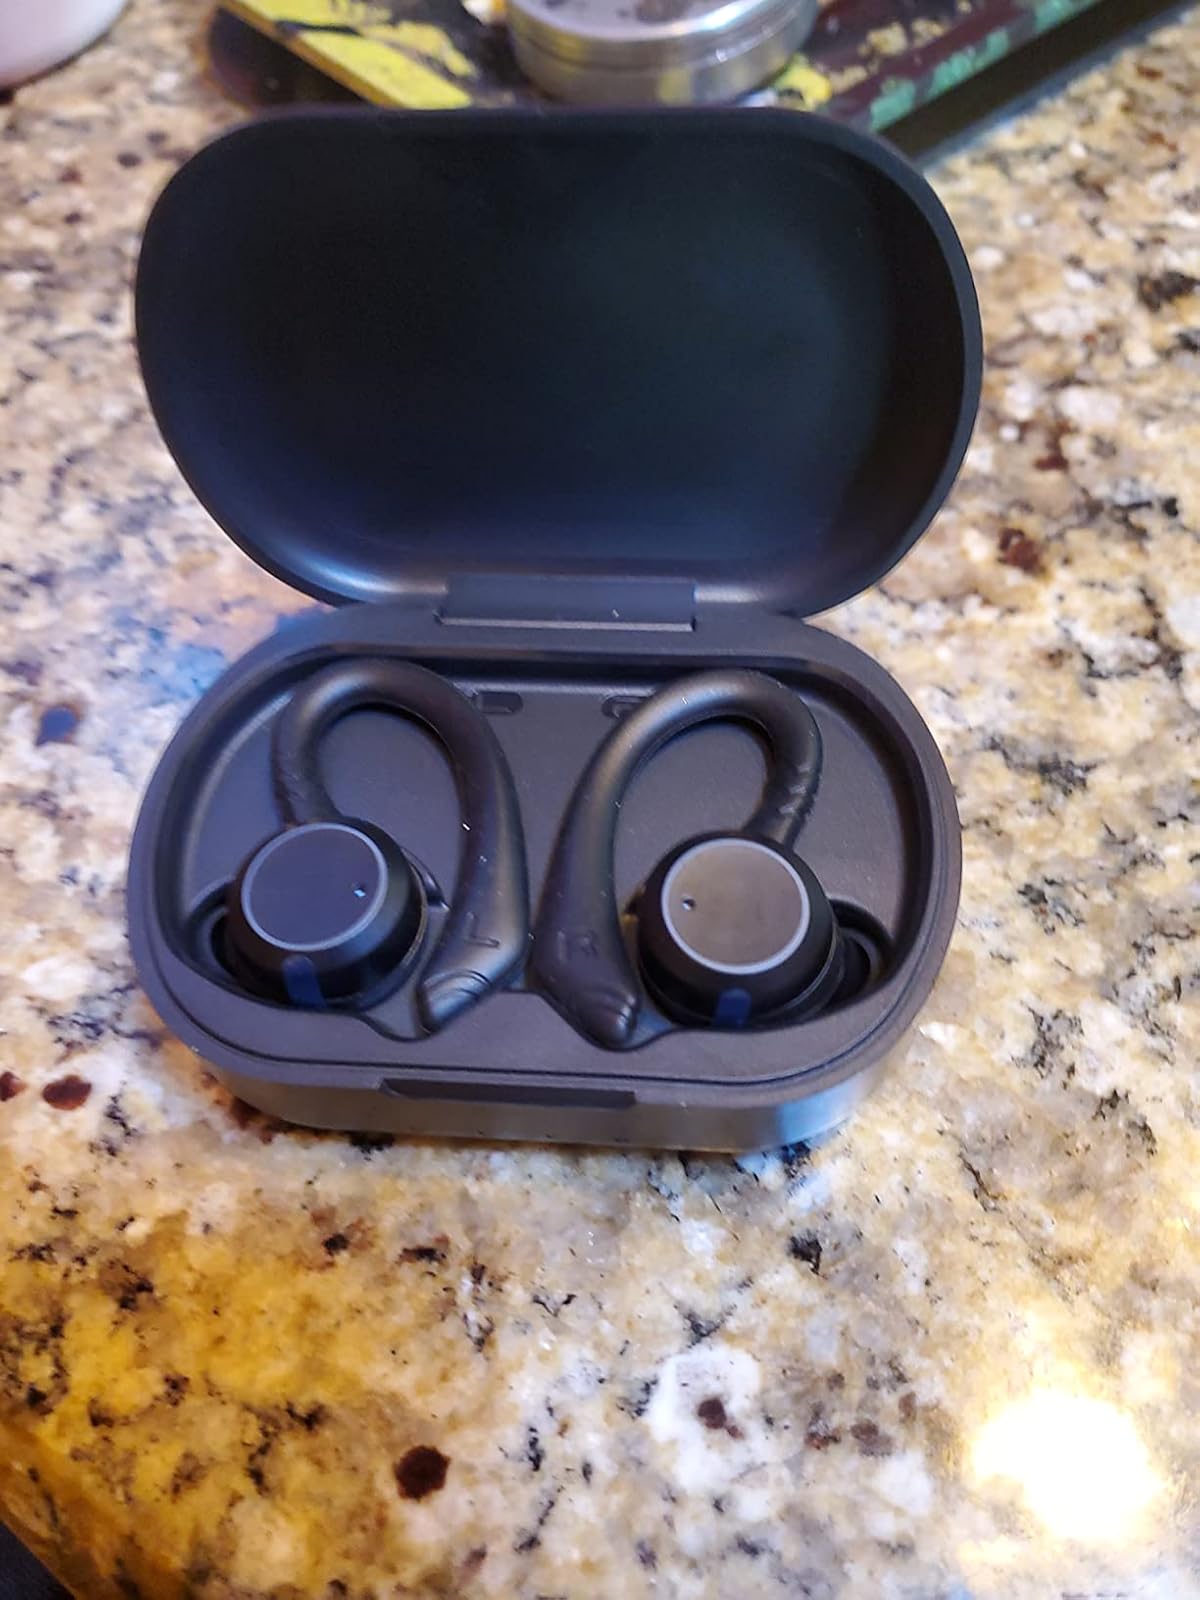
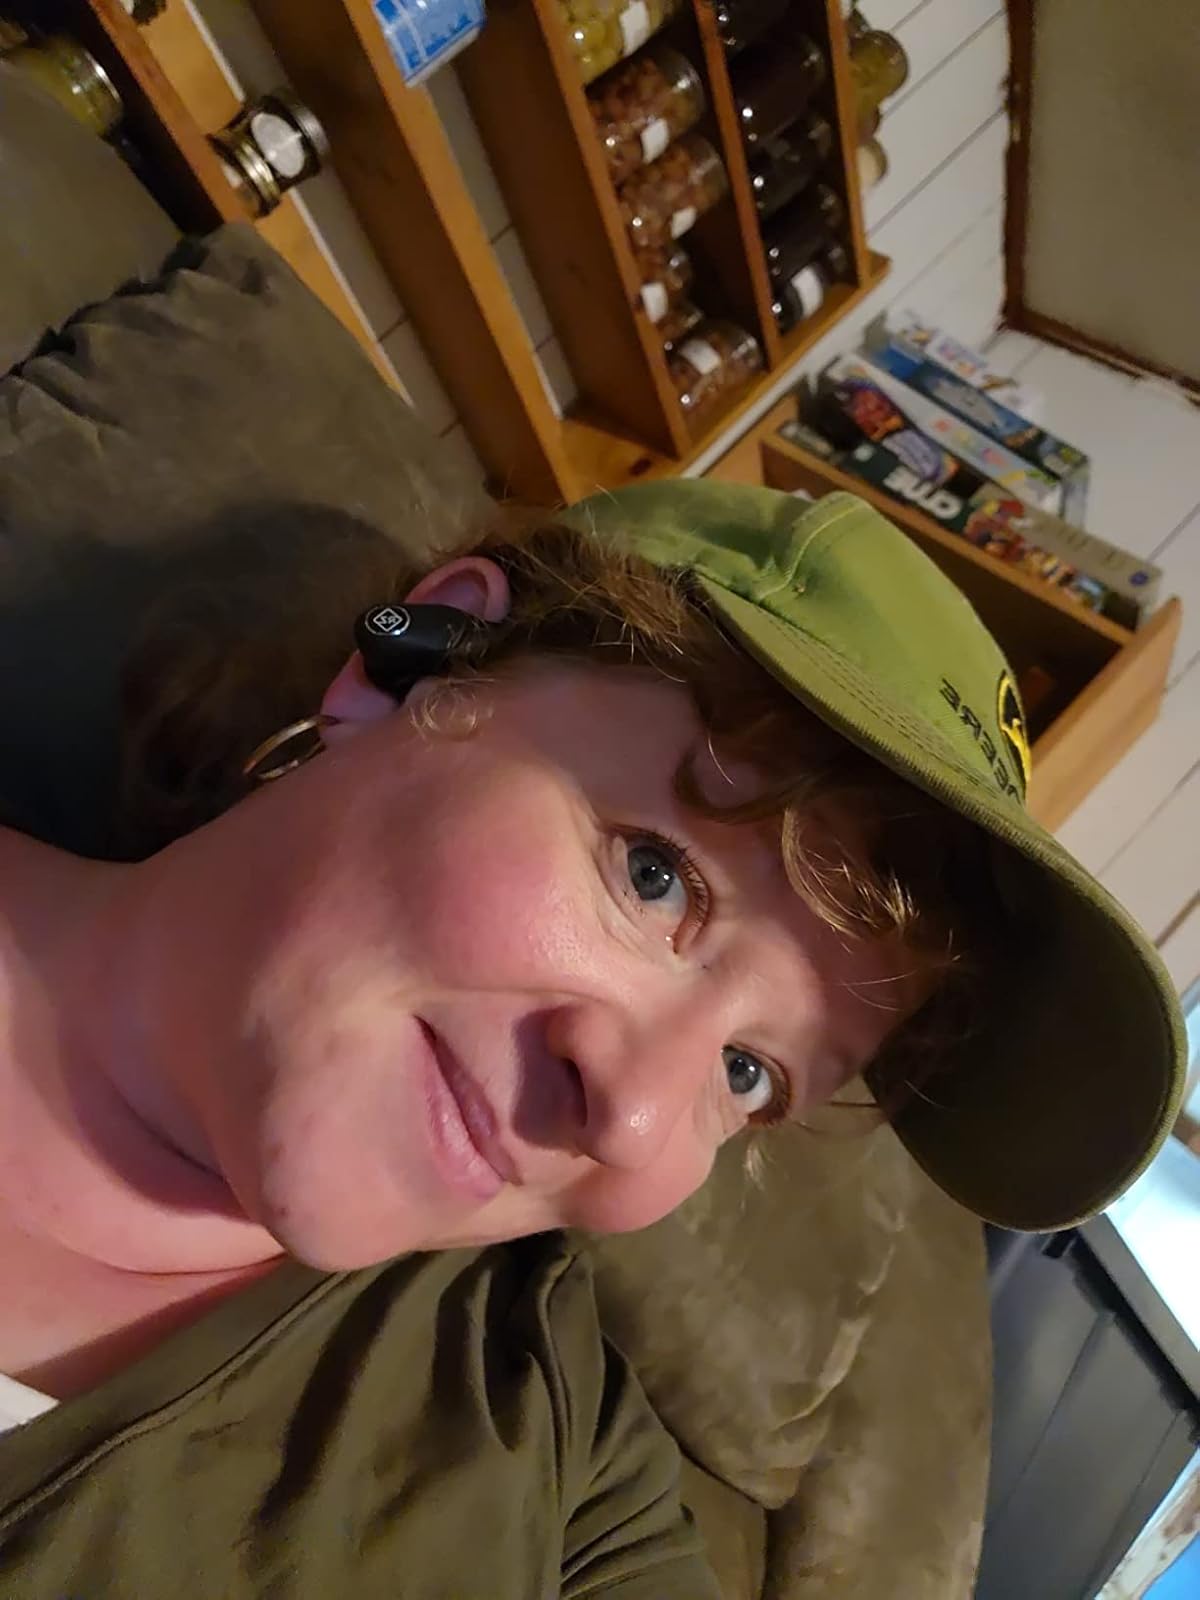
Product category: earbuds
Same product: no